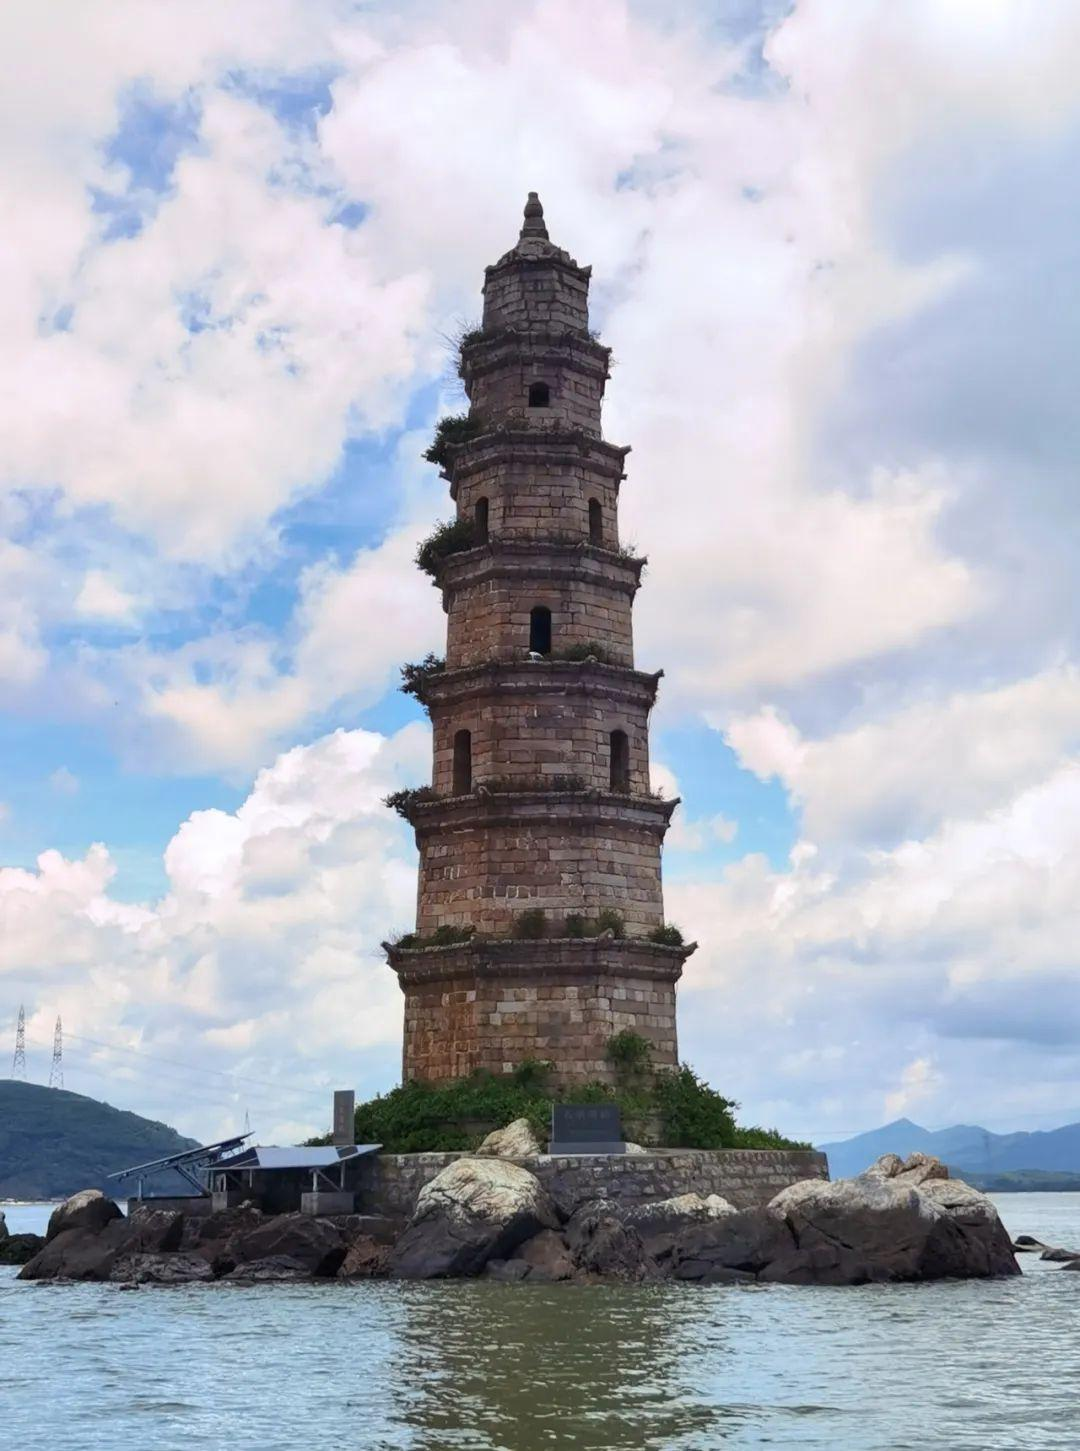
地标名称：笋石屿石矾塔
所在城市：漳州市·云霄县